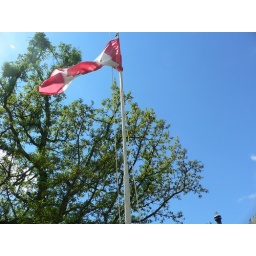
This Canadian flag looks great against the deep green leaves and blue sky.